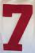
Number: 7